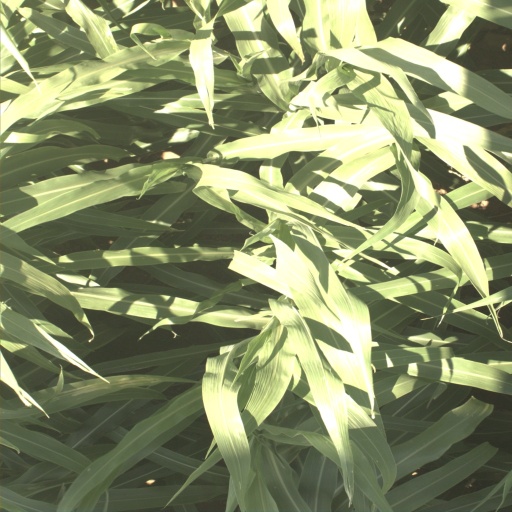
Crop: sorghum